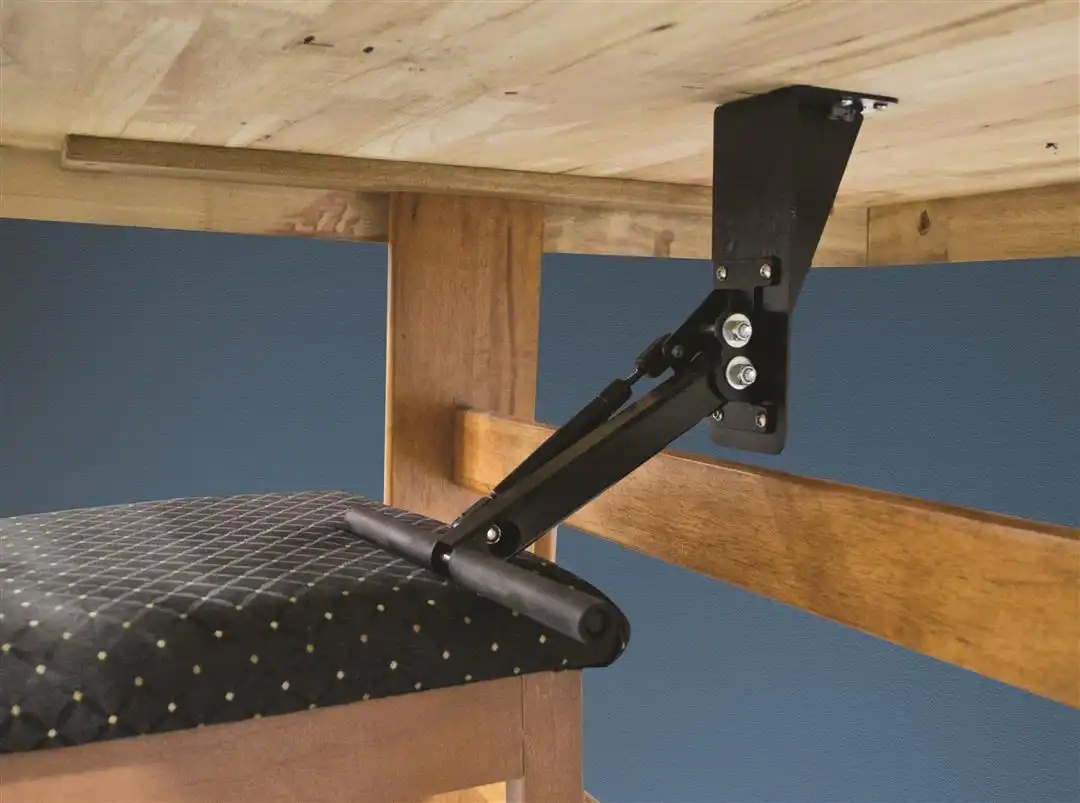
CHAIR BUDDY ADAPTOR PLATE
Attributes Used For: Secure Dinette Chairs In Place Mounting Location: Underside Of Table Product Description If the table does not have a center post, the adaptor plate can be purchased to accommodate a Chair Buddy™. Features & Benefits Allows You To Attach Your Chair Buddy To The Underside Of Your Tabletop No Supplier Warranty
Brand: MOR/RYDE
Category: Furniture > Chair Accessories